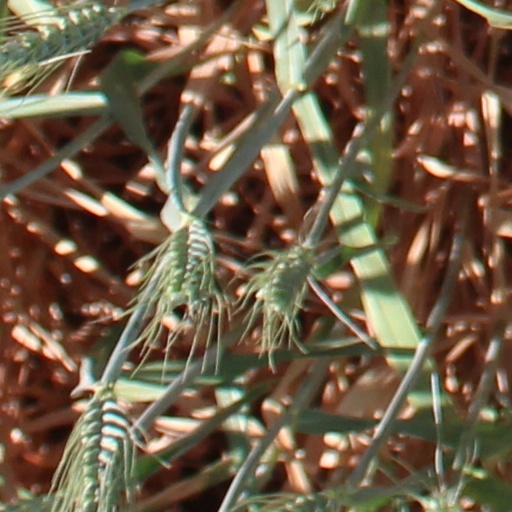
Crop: wheat